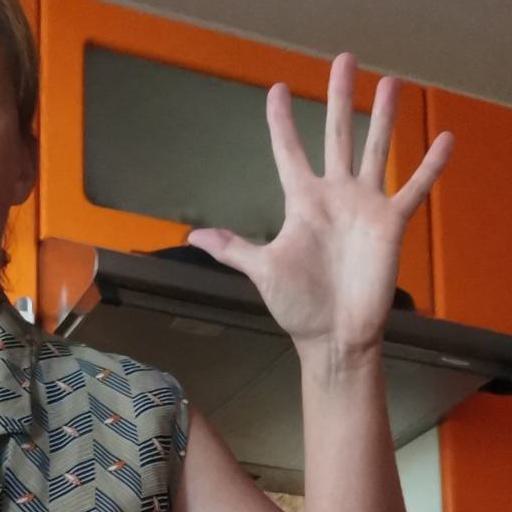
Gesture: palm